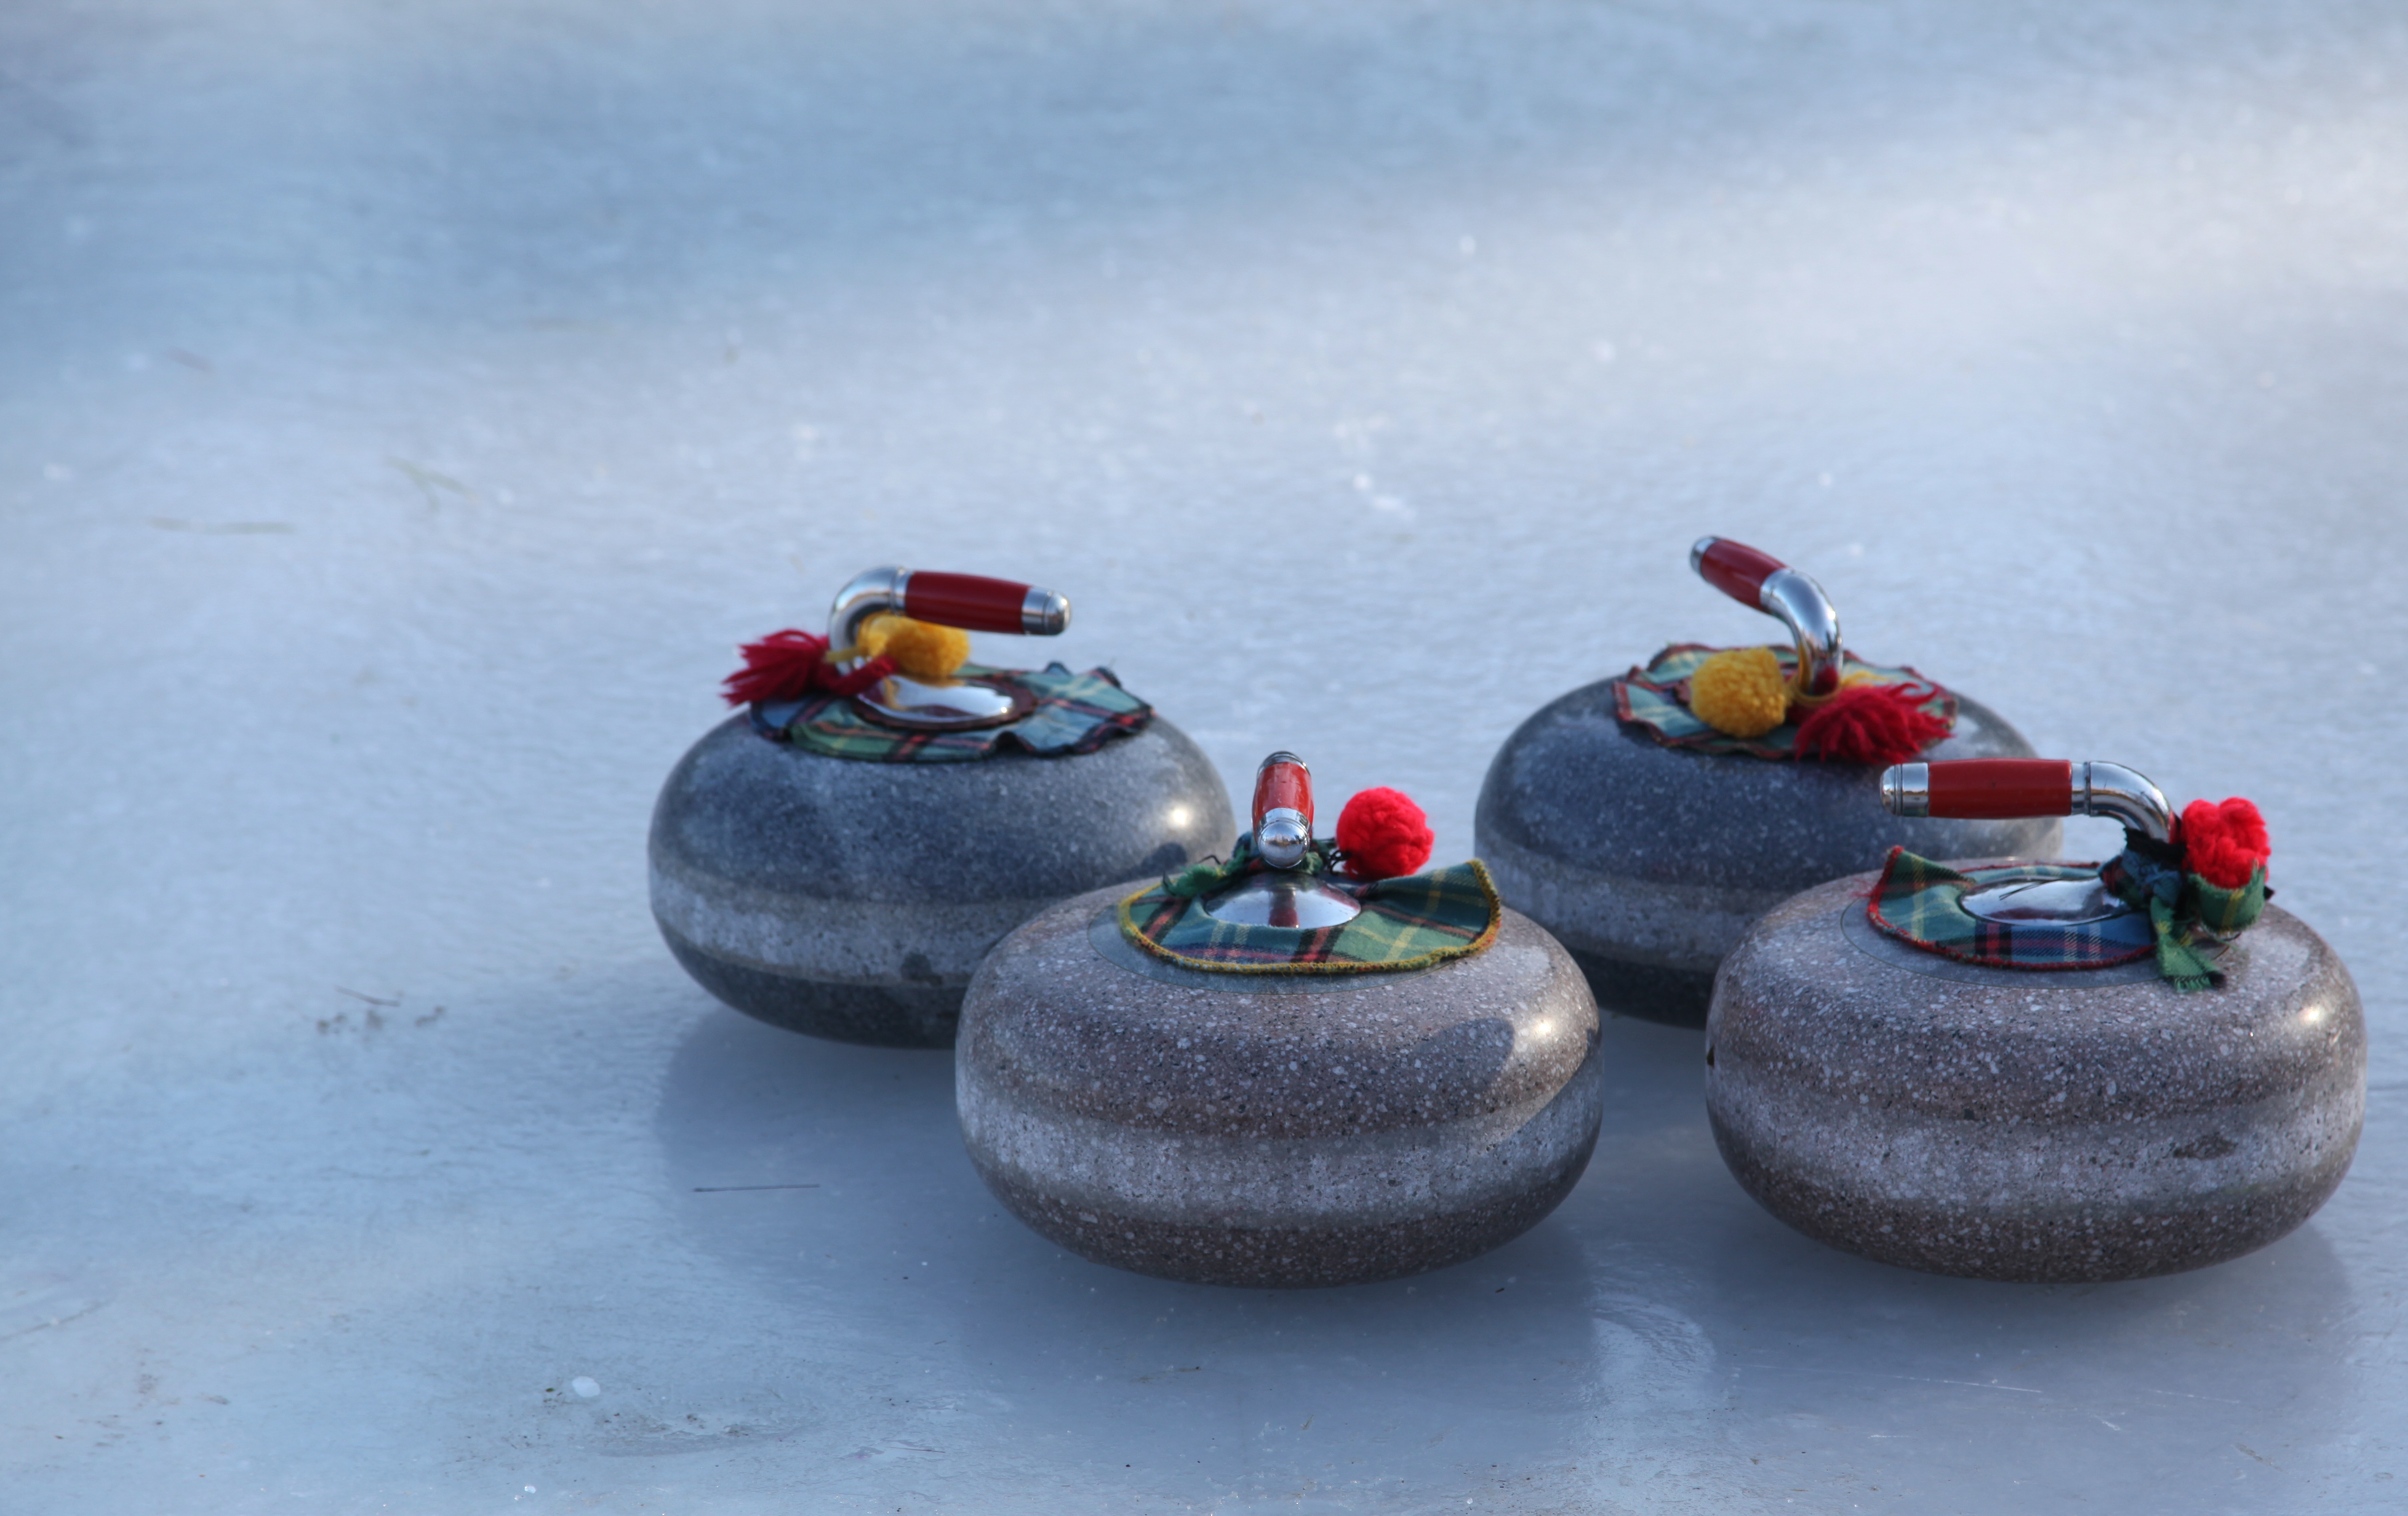
snow, winter, sport, ice, stones, tubing, rink, curling, bonspiel